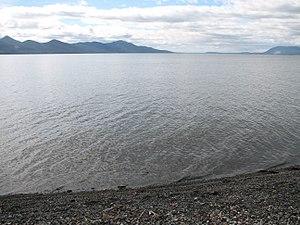
Autre vue vers l'Est, du lac Fagnano.
Le lac Fagnano appelé aussi Kami ou Cami, est un lac situé sur la grande île de la Terre de Feu. Il a la particularité d'être partagé entre l'Argentine et le Chili. Il a été nommé d'après José Fagnano, missionnaire salésien qui participa à la mission d'évangélisation de Don Bosco en Patagonie.